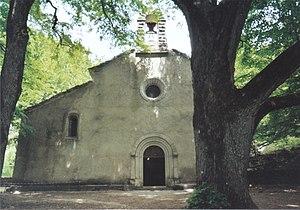
Abbaye Notre-Dame de Lure
Cet article recense les monuments historiques des Alpes-de-Haute-Provence, en France.
La montagne de Lure est une montagne des Préalpes de Haute-Provence, située dans le département des Alpes-de-Haute-Provence. Elle appartient à la même formation géologique que le plateau d'Albion, qu'elle jouxte, et le mont Ventoux. Cette chaîne s'allonge sur 42 kilomètres de long, culmine au signal de Lure et présente un relief très contrasté entre l'adret calcaire, coupé de combes et de vallons, et l'ubac marneux, où s'accumulent monts et ravins.
L’abbaye Notre-Dame de Lure est une ancienne abbaye fondée au XIIᵉ siècle et située dans la forêt de la montagne de Lure sur la commune de Saint-Étienne-les-Orgues, à plus de 1 200 m d’altitude.